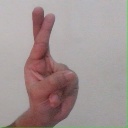
अक्षर: र